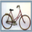
Label: bicycle